Preciosas

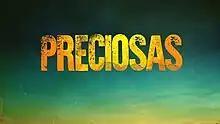
Title card

Preciosas (lit: "Beautiful") also known as Runaways, is a Chilean television series created by Catalina Calcagni, that aired on Canal 13 from August 1, 2016, to January 31, 2017, starring Loreto Aravena, Pablo Macaya, and Paulo Brunetti. The series follows a group of women convicts from a high security prison in Santiago, and the relationship between its members, when they escape from prison. With freedom they are confronted with never before faced adventures and challenges, including national persecution by police, while the media keep all Chile informed of their movements, then nicknaming the group as "Preciosas".